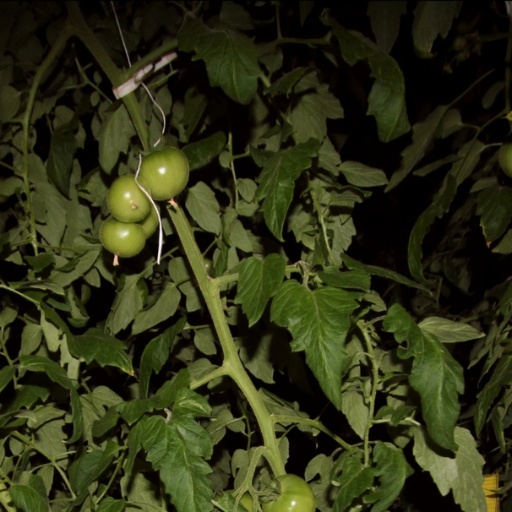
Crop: tomato